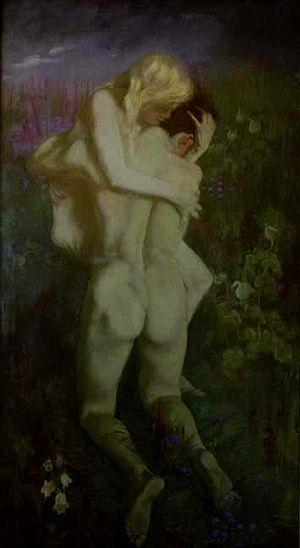
Anna Costenoble était une peintre et illustratrice allemande.